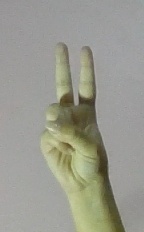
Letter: taa